Mock language

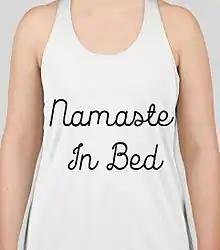
People usually wear this shirt to indicate that they are going to yoga or going to sleep and equate laziness and zen to a Hindi greeting.

Pictured is a T-shirt with the saying "namaste in bed". This borrows a traditional Hindi greeting and makes it into a pun, playing off of the slang term "imma stay in bed". It also associates the Hindi word as a yoga term, though this is used for greeting, not concluding a yoga session. It is in relation to being lazy. Mock Hindi has taken the word 'namaste' out of context.